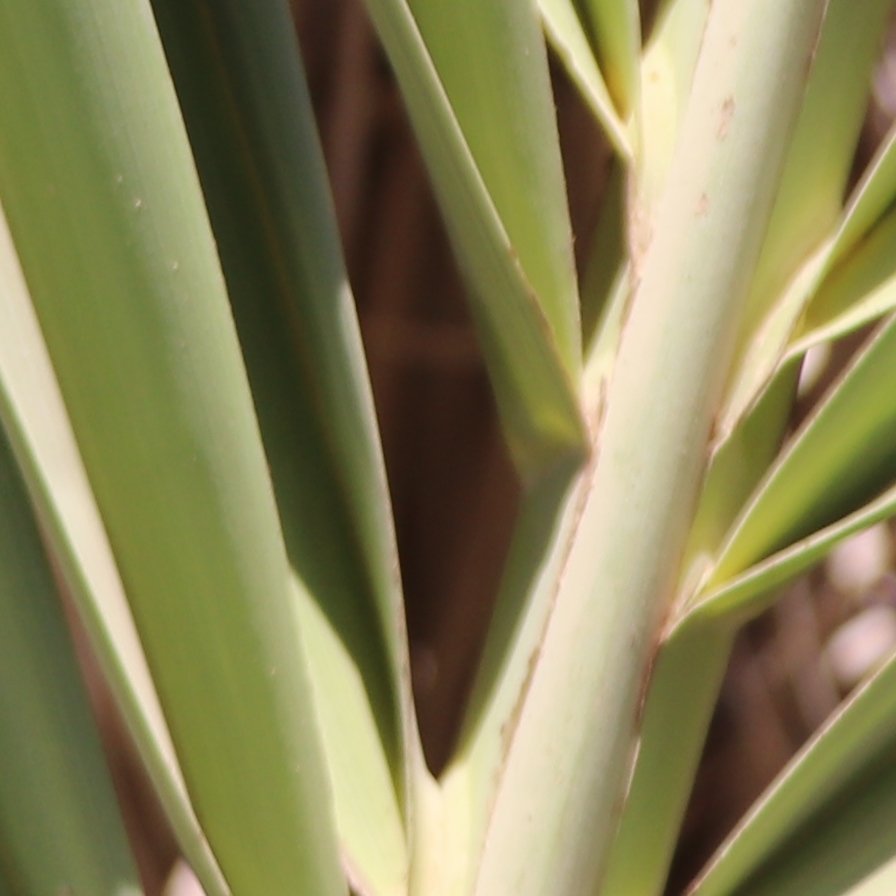
Label: Healthy